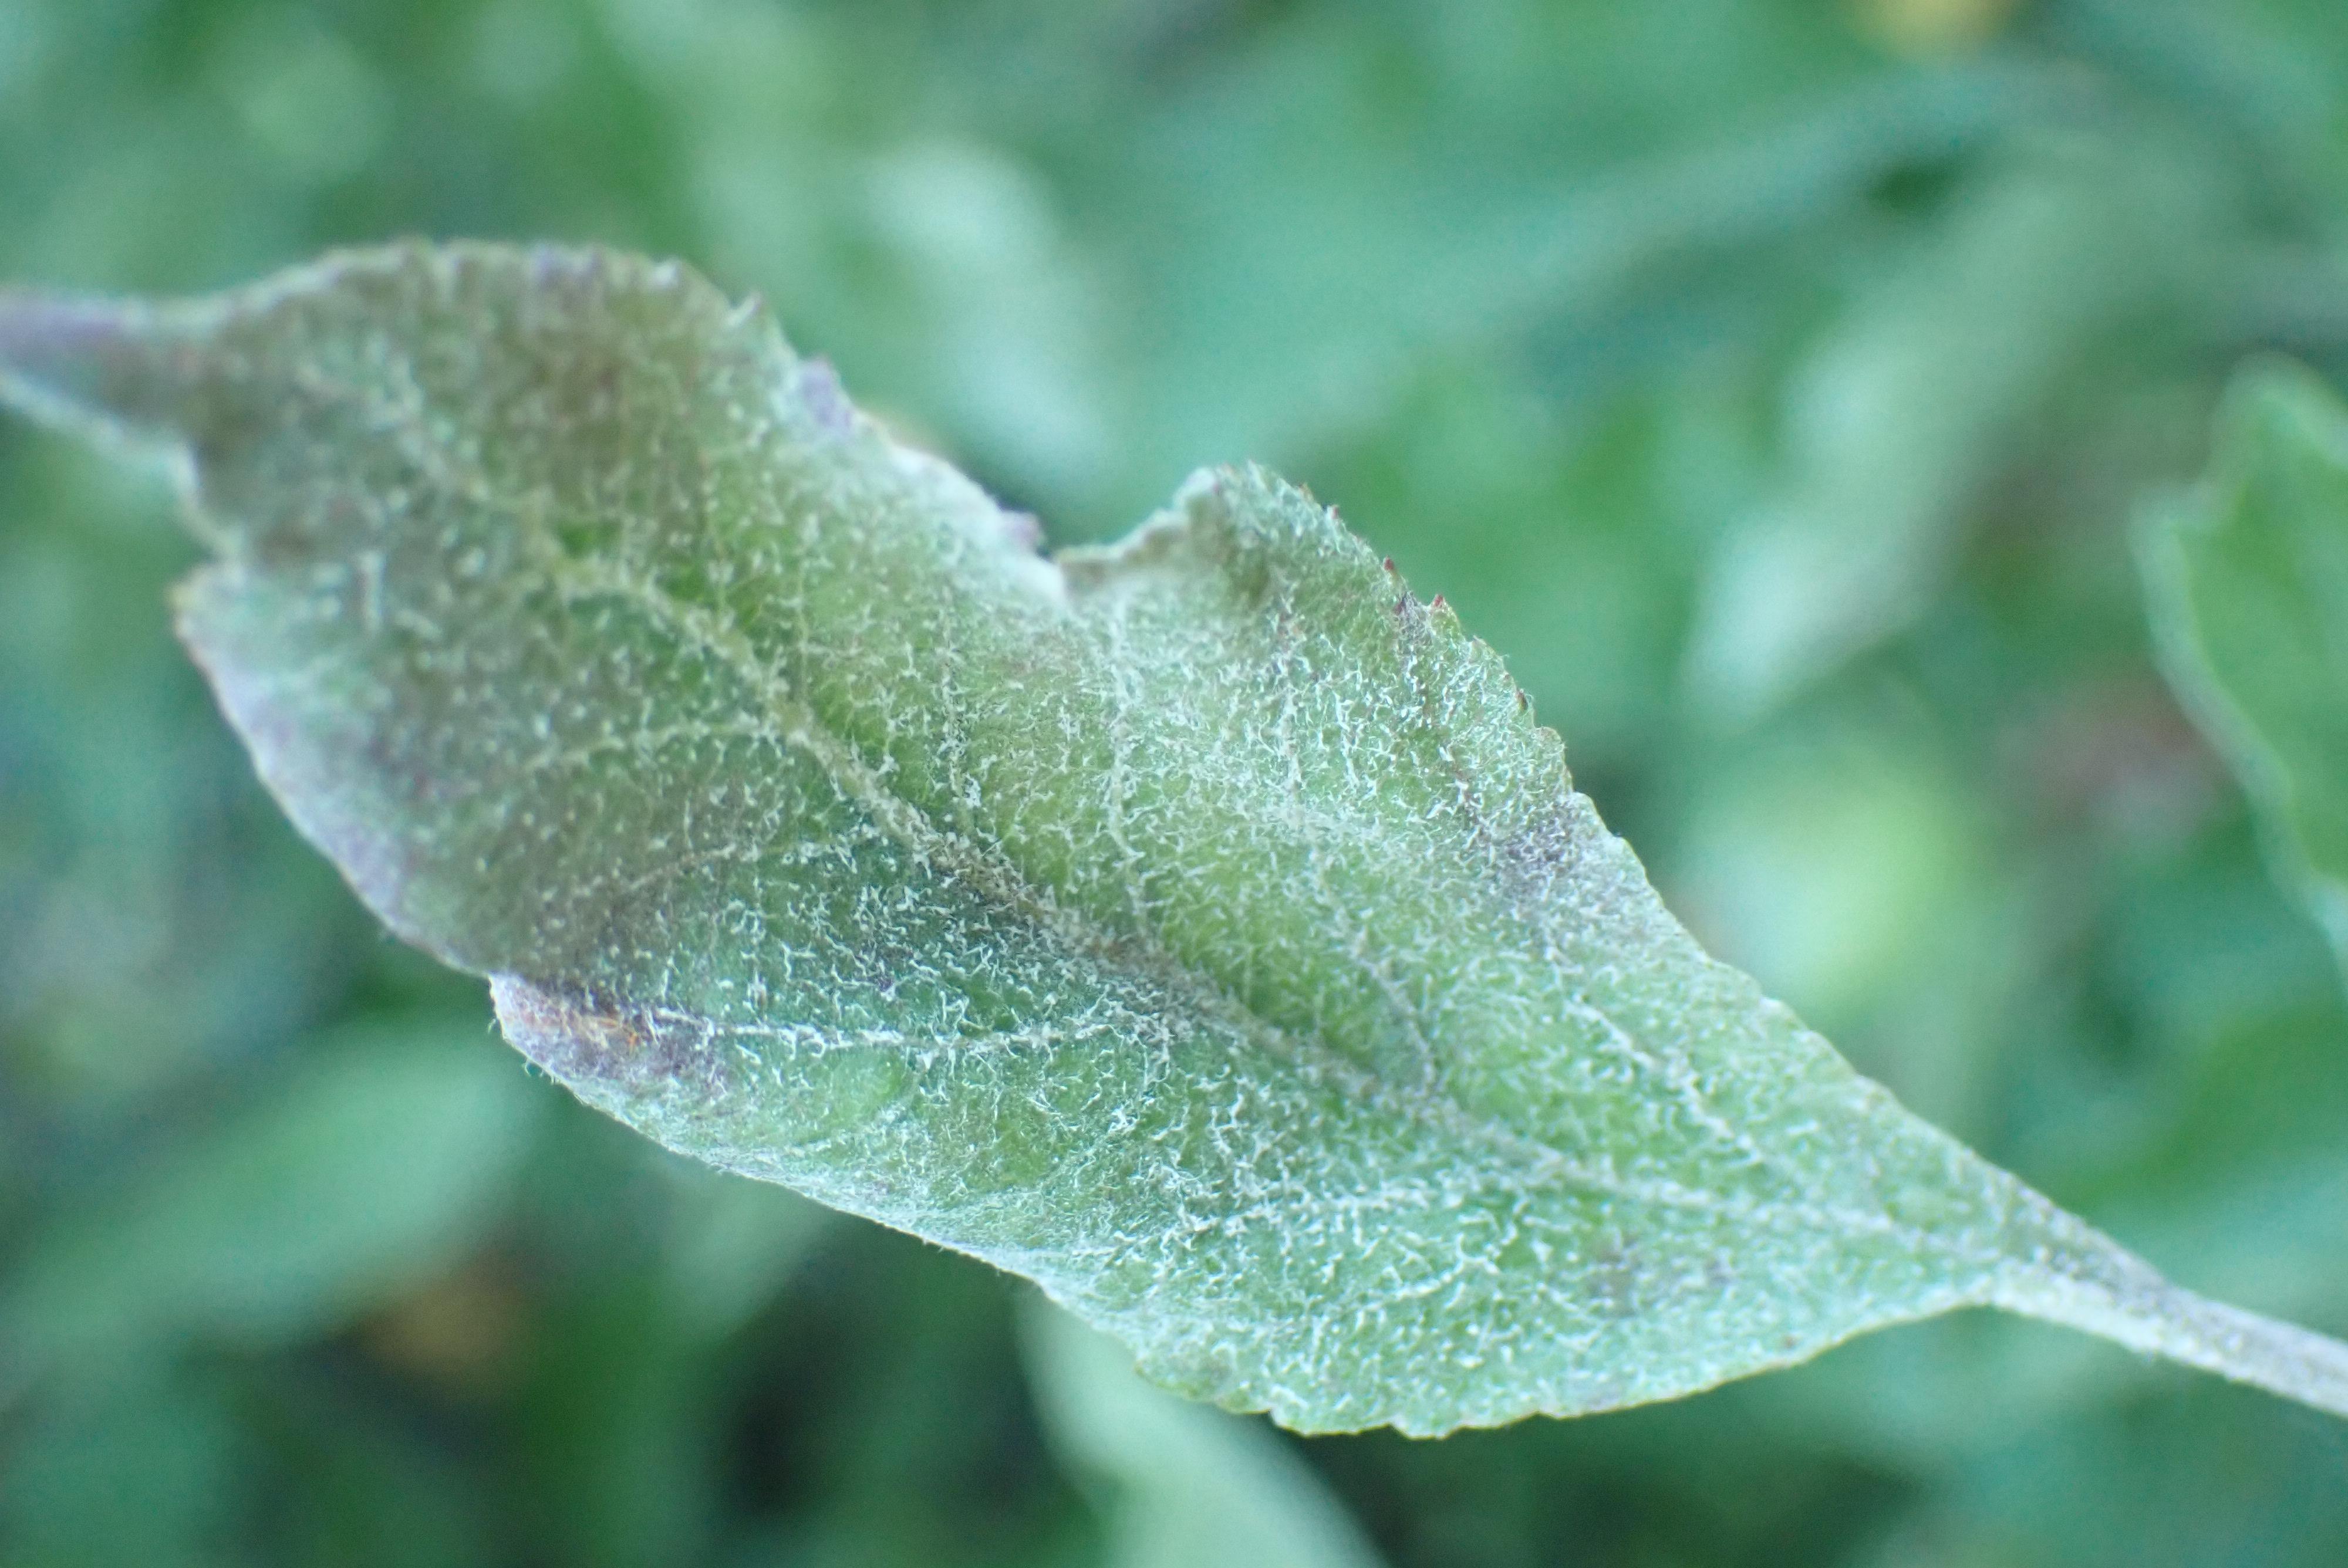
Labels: powdery_mildew